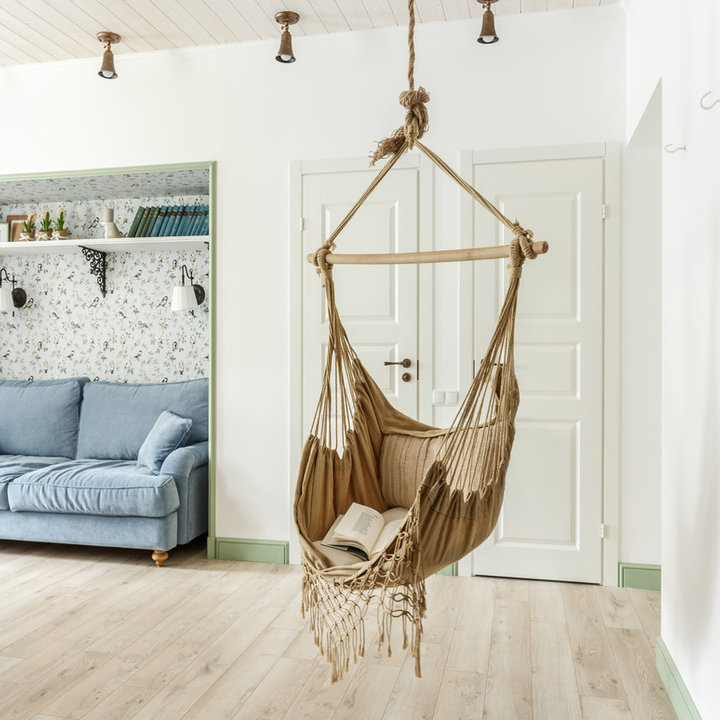
Style: Scandinavian